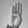
ASL letter: B